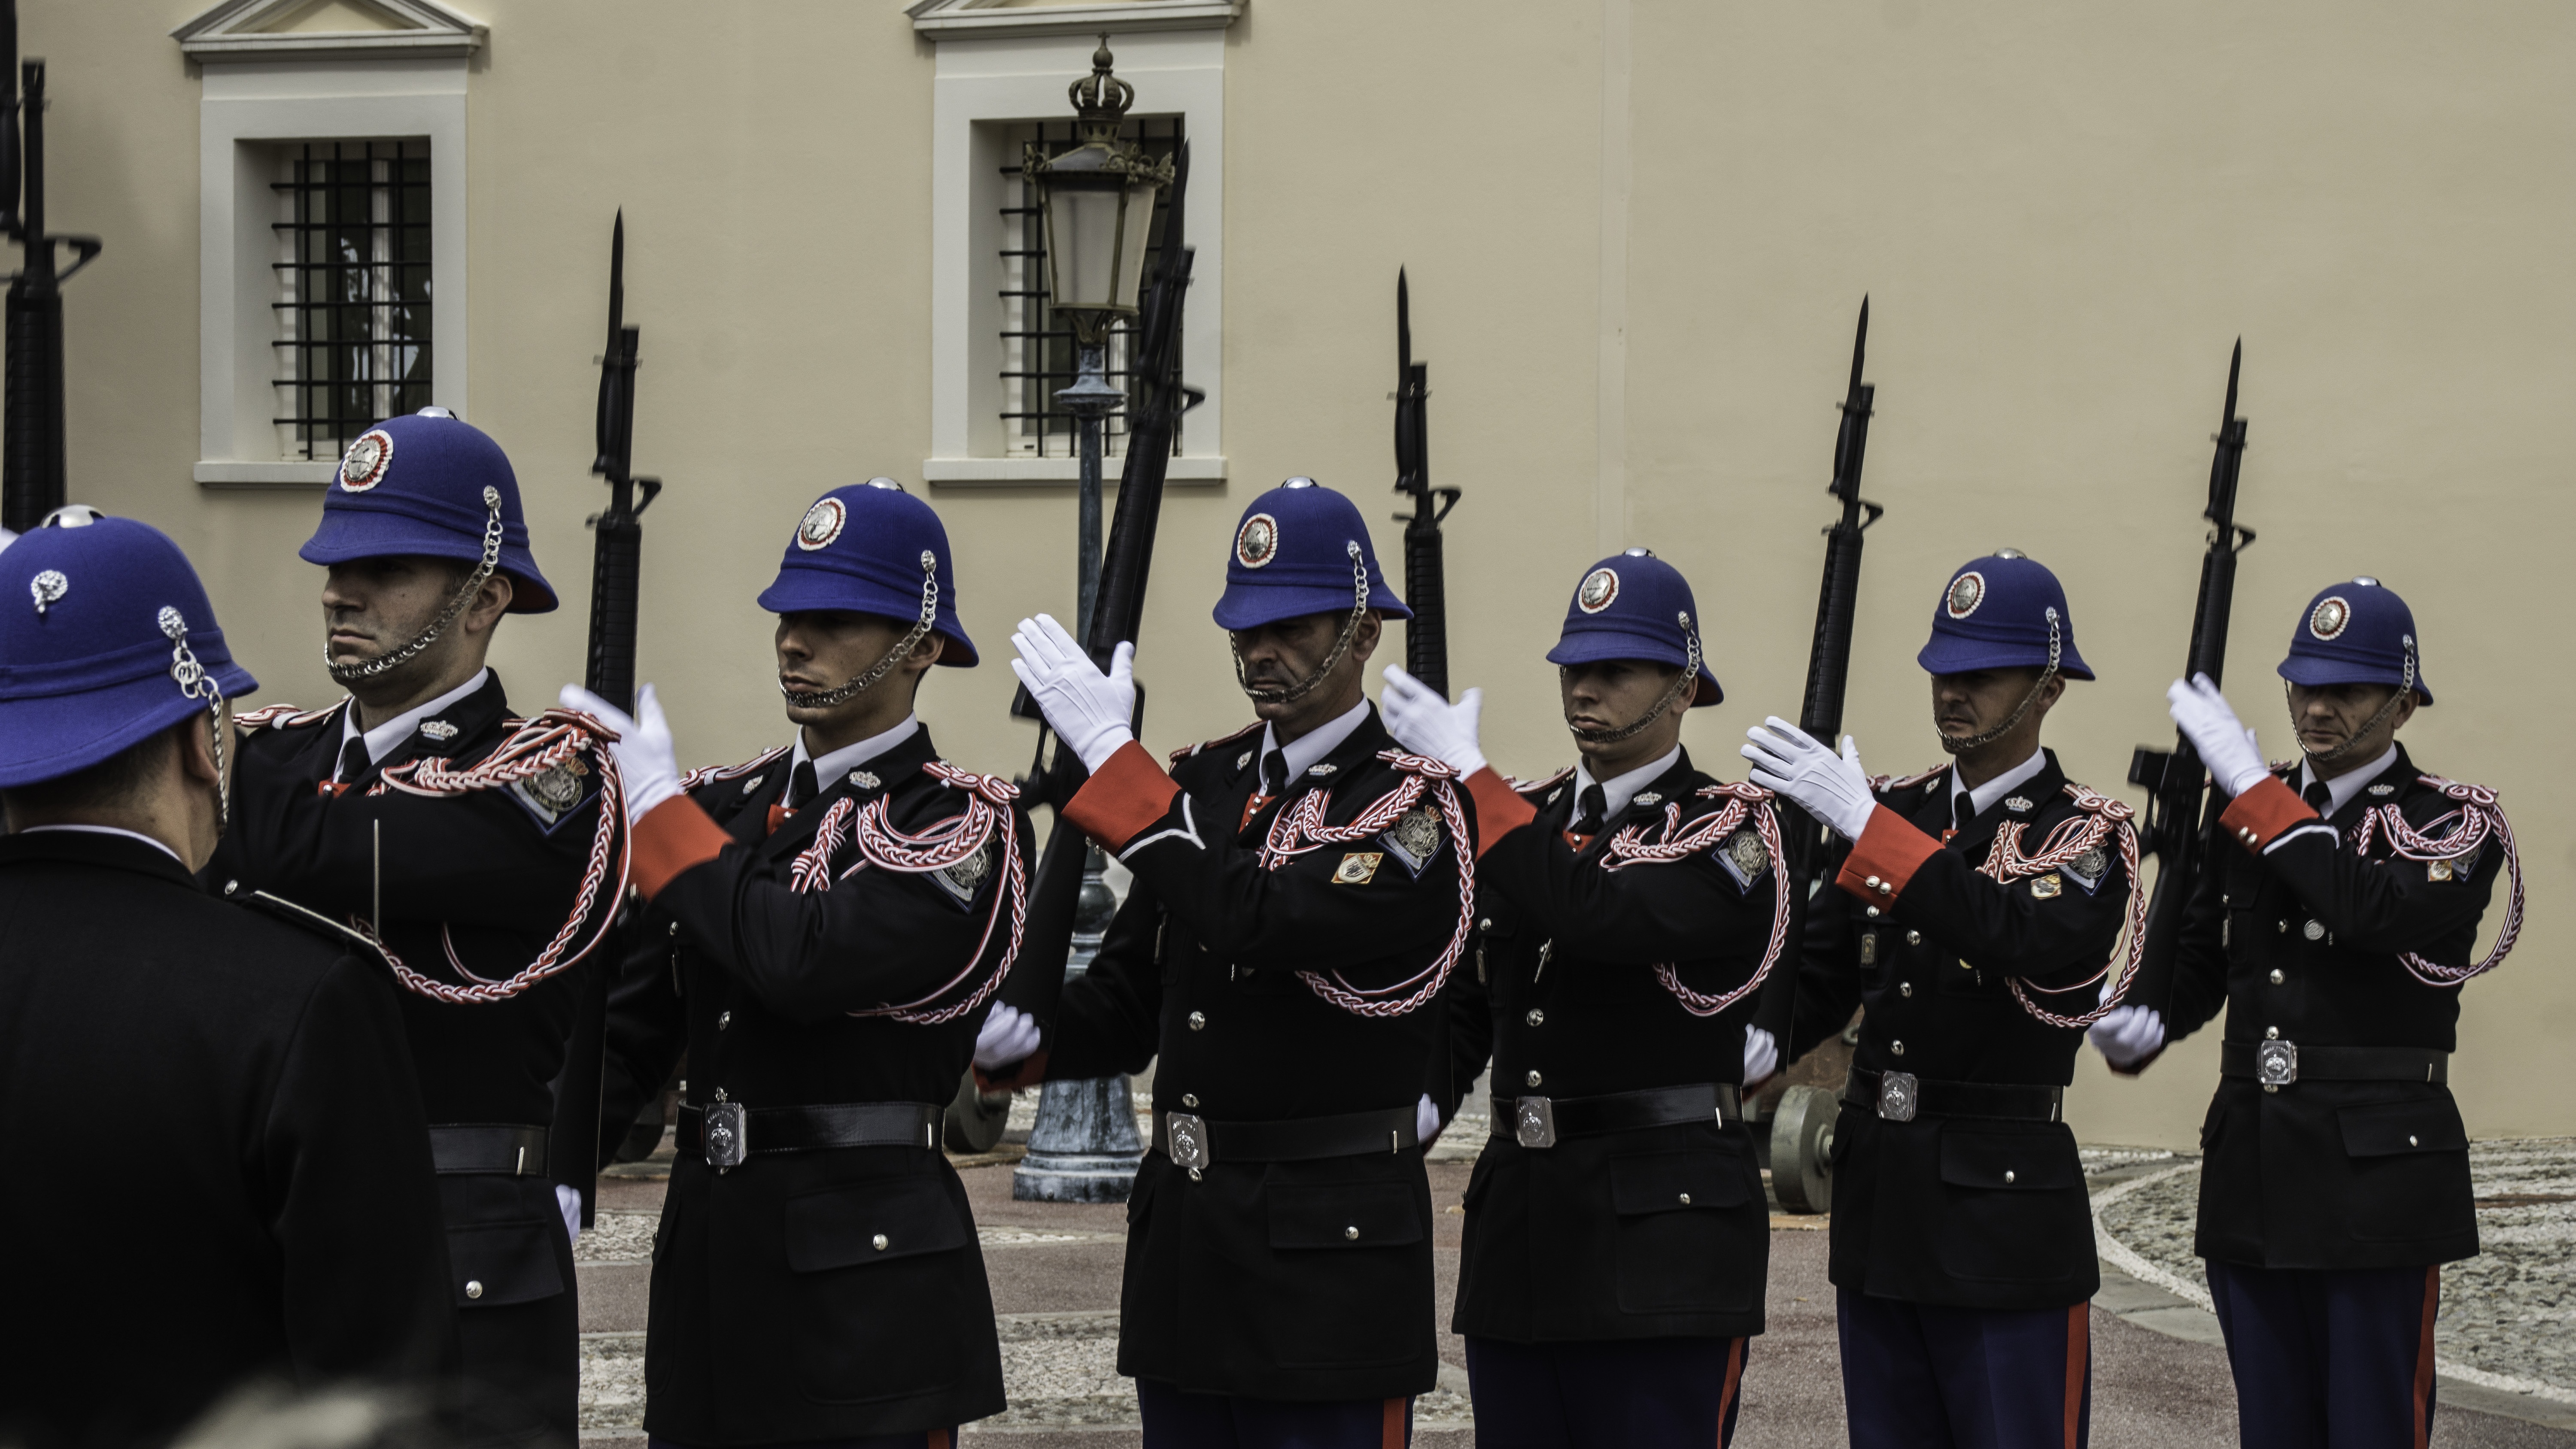
person, military, france, europe, soldier, army, profession, places of interest, police, monaco, cot, navy, marching, troop, c te d azur, air force, changing of the guard, militia, military police, military officer, military person